Hung Up

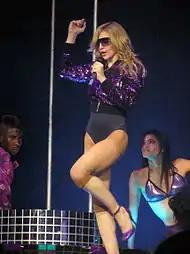
Madonna performing "Hung Up" as the final song of 2006's Confessions Tour

"Hung Up" received critical acclaim. Keith Caulfield from "Billboard", while reviewing "Confessions on a Dance Floor", called the song "a fluffier cut", while Chris Tucker from the same magazine explained that "Madonna returns with a song that will restore faith among her minions, fans of pop music and radio programmers", in a separate review for the single. Jon Pareles of "The New York Times" said that Madonna kept her pop touch in "Hung Up" and called it a love song which is both happy as well as sad. Alan Light from "Rolling Stone" called the song candy coated. David Browne from "Entertainment Weekly" was impressed by the song and said "'Hung Up' shows how effortlessly she [Madonna] can tap into her petulant inner teen". Also impressed, Caryn Ganz of "Spin" classified it as a "killer single". Peter Robinson from "The Observer" commented that "Hung Up" is Madonna's "most wonderfully commercial single since the mid Eighties". Alexis Petridis from "The Guardian" called the track a "joyous...single that could theoretically have been more camp, but only with the addition of Liza Minnelli on backing vocals and lyrics about Larry Grayson's friend Everard."